Sonning Cutting

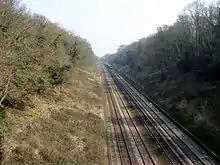
View of Sonning Cutting.

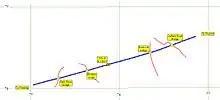
Map of Sonning Cutting. (The grid lines are at intervals of 1,000 metres.)

Sonning Cutting is on the original Great Western Railway built by Isambard Kingdom Brunel. It is to the east of Reading station and to the west of Twyford station near the village of Sonning in Berkshire, England. Originally planned to route around the north of Sonning Hill past the village, the railway instead bypasses the village due to local objections. The resulting route follows a cutting over and up to deep, through the hill, giving a more direct route between Twyford and Reading.